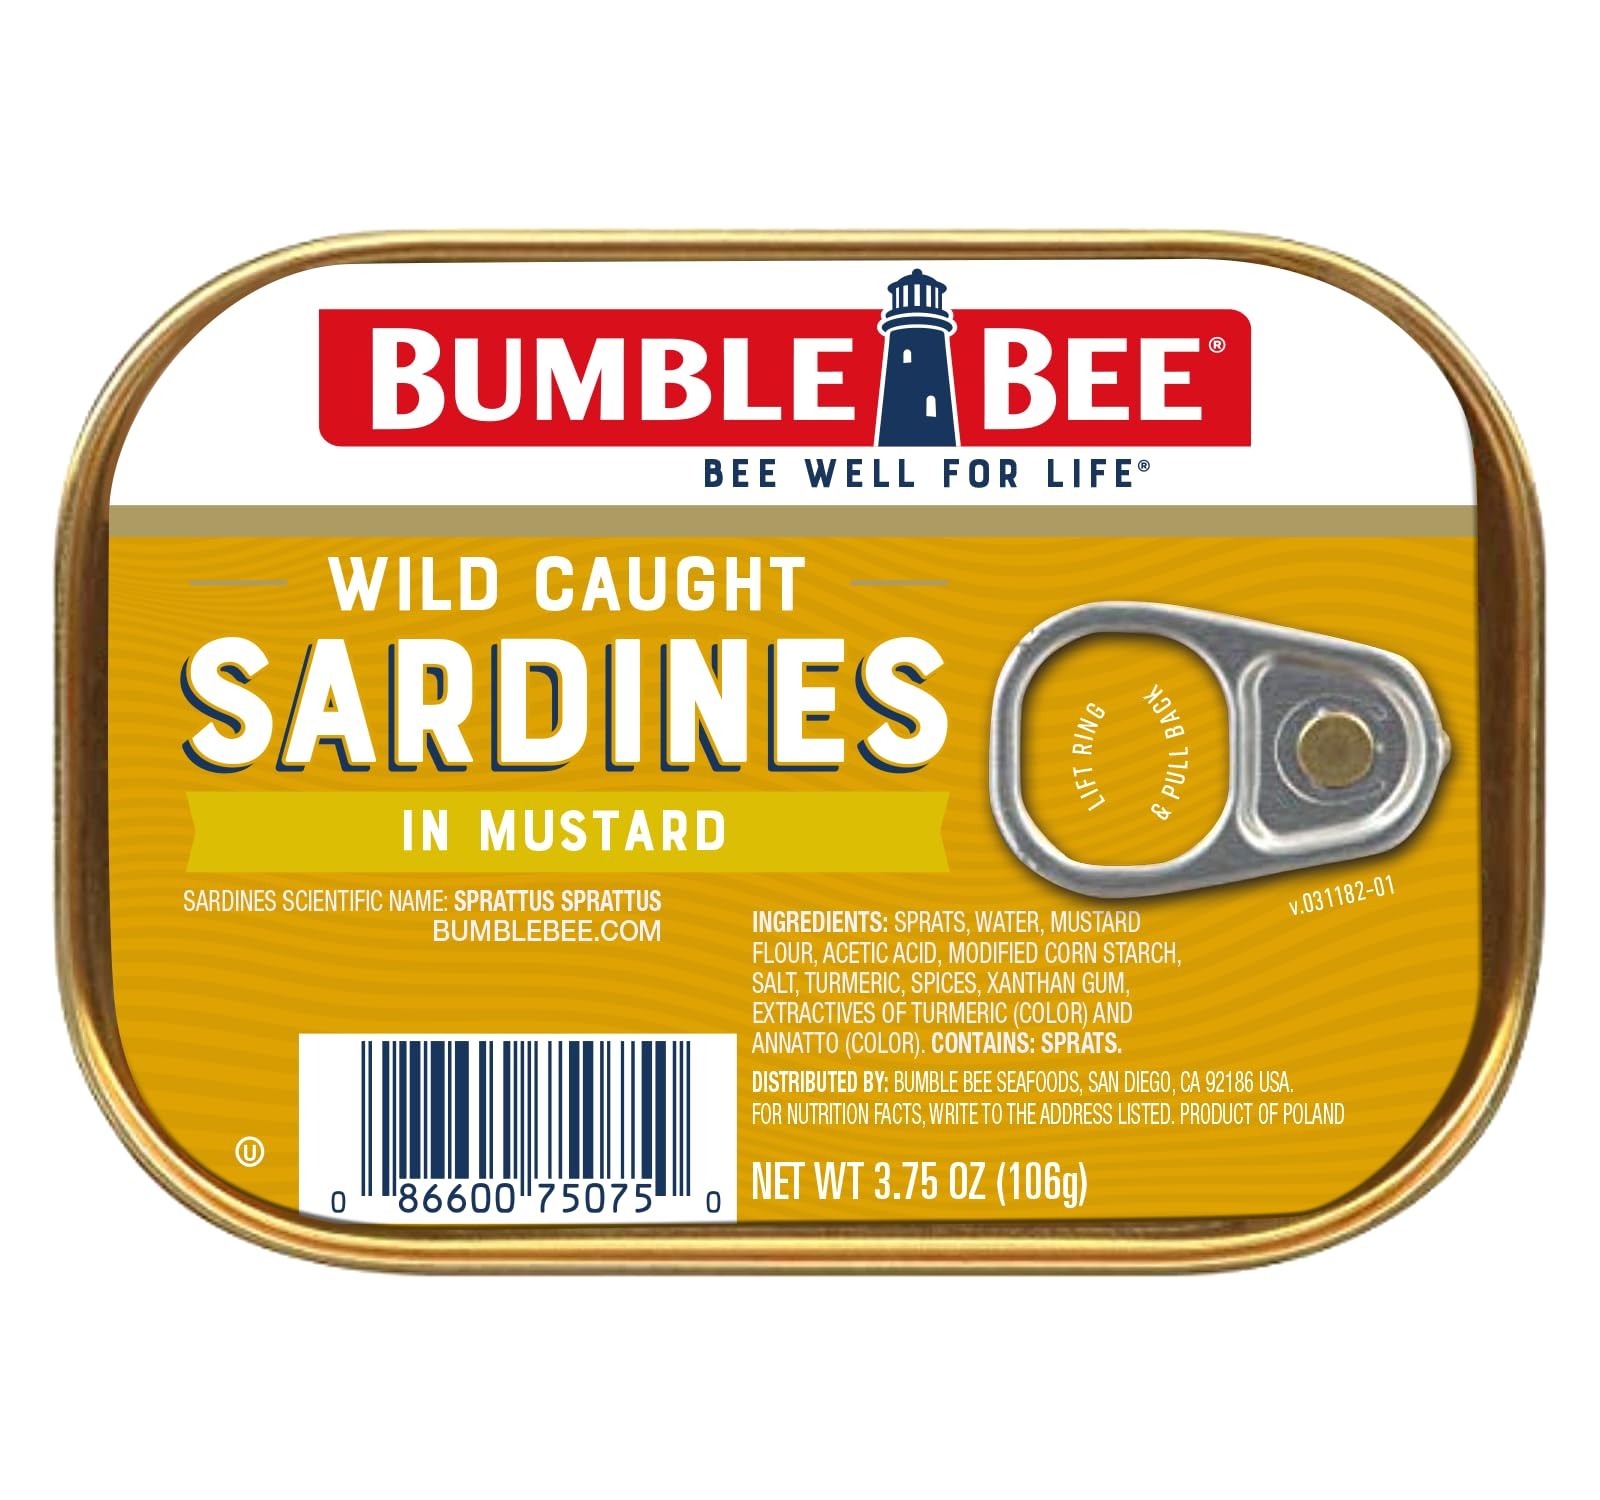
Item Name: Bumble Bee Sardines in Mustard Sauce, 3.75 oz Tin - Wild Caught, Gluten Free, Keto, Kosher
Bullet Point 1: WILD CAUGHT SARDINES: Premium, high-quality wild caught canned sardines in mustard sauce will satisfy you when you want a tasty snack, lunch, or dinner
Bullet Point 2: GOOD SOURCE OF PROTEIN: This 3.75 ounce can of Bumble Bee Wild Caught Sardines in Mustard Sauce contains 18 grams of protein per serving (1 serving per can)
Bullet Point 3: CONVENIENT PANTRY INGREDIENT: Enjoy a can of wild caught sardines as a great-tasting, protein-packed seafood snack or as an addition to any pasta or seafood recipe
Bullet Point 4: PERFECT FOR SEAFOOD RECIPES: Bumble Bee sardines are the perfect choice for all your favorite seafood recipes and is a great food for those on a ketogenic (keto) diet
Bullet Point 5: TRACEABLE SEAFOOD: Our products feature a code you can enter on our Trace My Catch website to learn where and how your seafood was caught, processed, and more
Value: nan
Unit: None

Price: 1.06